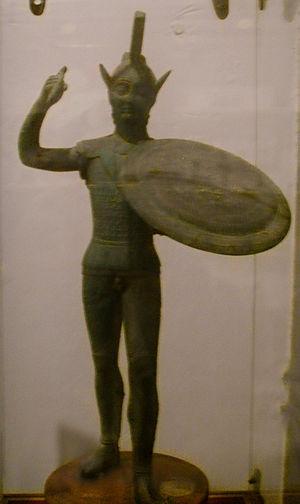
L'histoire militaire étrusque, comme celles des cultures contemporaines de Grèce et de Rome antique, obéit à une tradition importante : en plus de marquer le rang et la puissance de certains individus dans la culture étrusque, la guerre était une aubaine économique considérable à leur civilisation. Comme de nombreuses sociétés antiques, les Étrusques ont mené des campagnes durant les mois d'été. Les raids dans les régions voisines, en essayant de gagner du terrain et la lutte contre les pilleurs étaient considérés comme un moyen d'acquérir de précieuses ressources comme la terre, des biens de prestige et des esclaves.